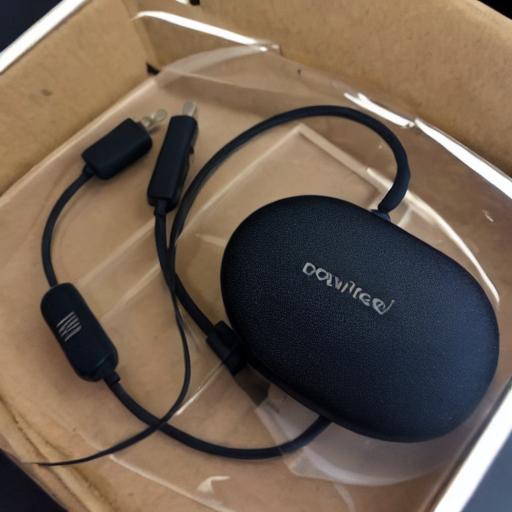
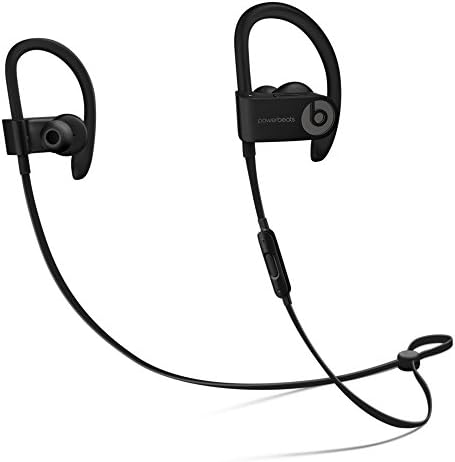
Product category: headphones
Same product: no